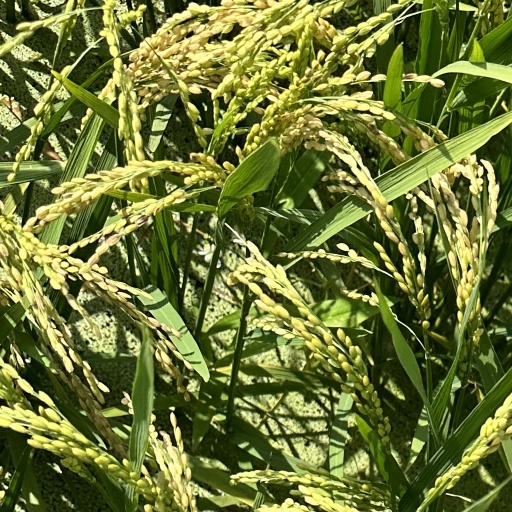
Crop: rice